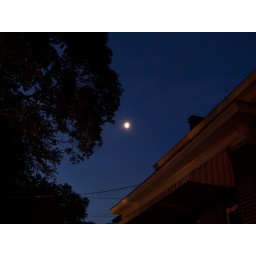
June night sky outside my house on fontaine road in Lexington KY